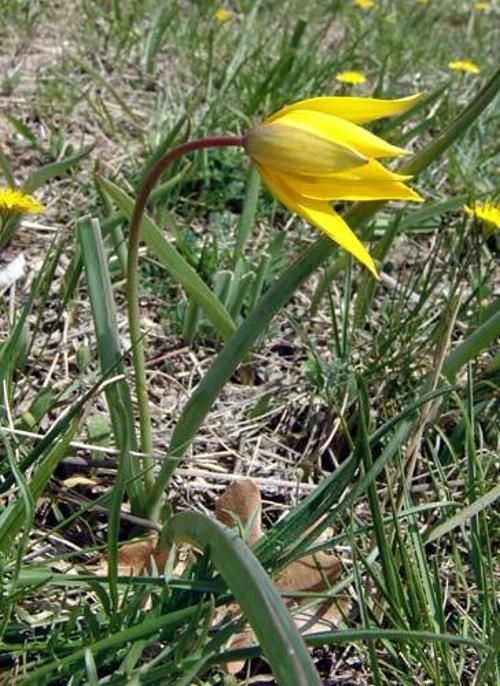
Flower: Tulip